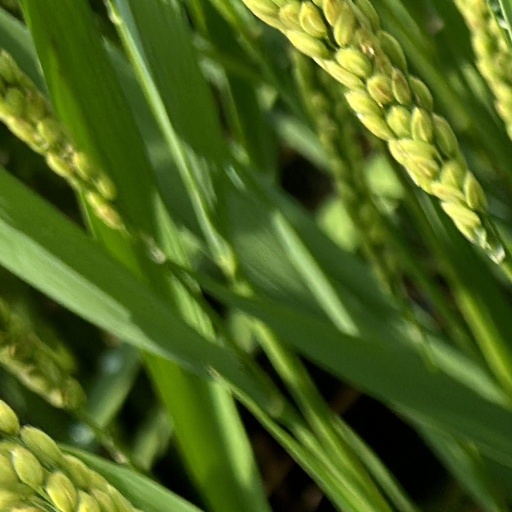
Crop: rice